Answer in natural language. Is Pillow in front of white color dining table? Choose between the following options: yes or no
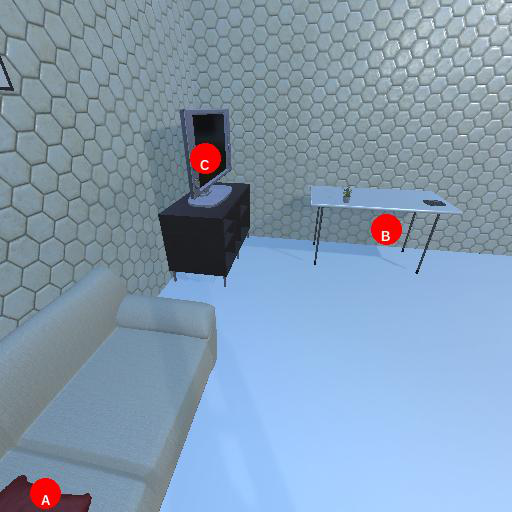
<answer>yes</answer>